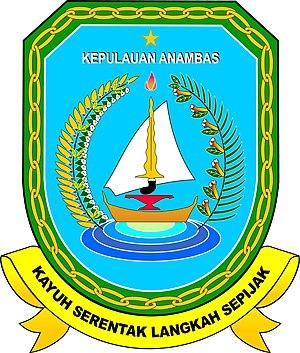
Les îles Anambas sont un petit archipel de l'Indonésie situé dans la mer de Chine du Sud, entre la péninsule Malaise et l'île de Bornéo. Parmi les autres îles, il y a notamment Tarempah et Jemaja Andriabu.